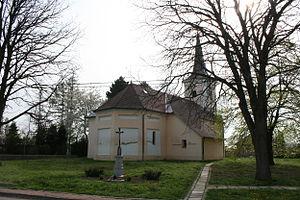
Žitavce est un village de Slovaquie situé dans la région de Nitra.